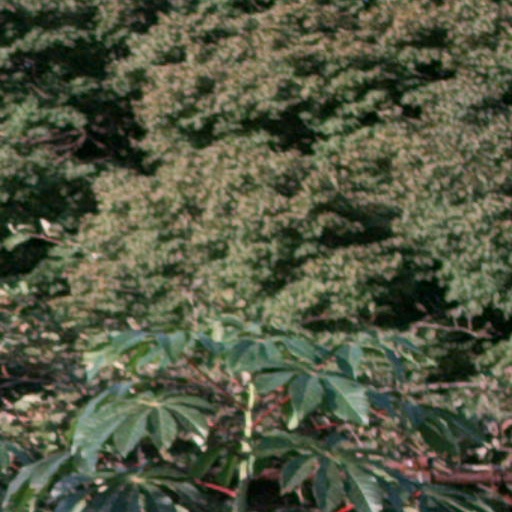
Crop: cassava